High Level Architecture

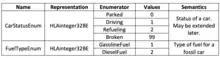
Sample HLA enumerated datatype table

The purpose of the enumerated datatypes table is to describe data elements that can take on a finite discrete set of values. One predefined enumerated datatype is provided in the standard: HLAboolean. It is common to include user defined enumerated datatypes in a FOM.